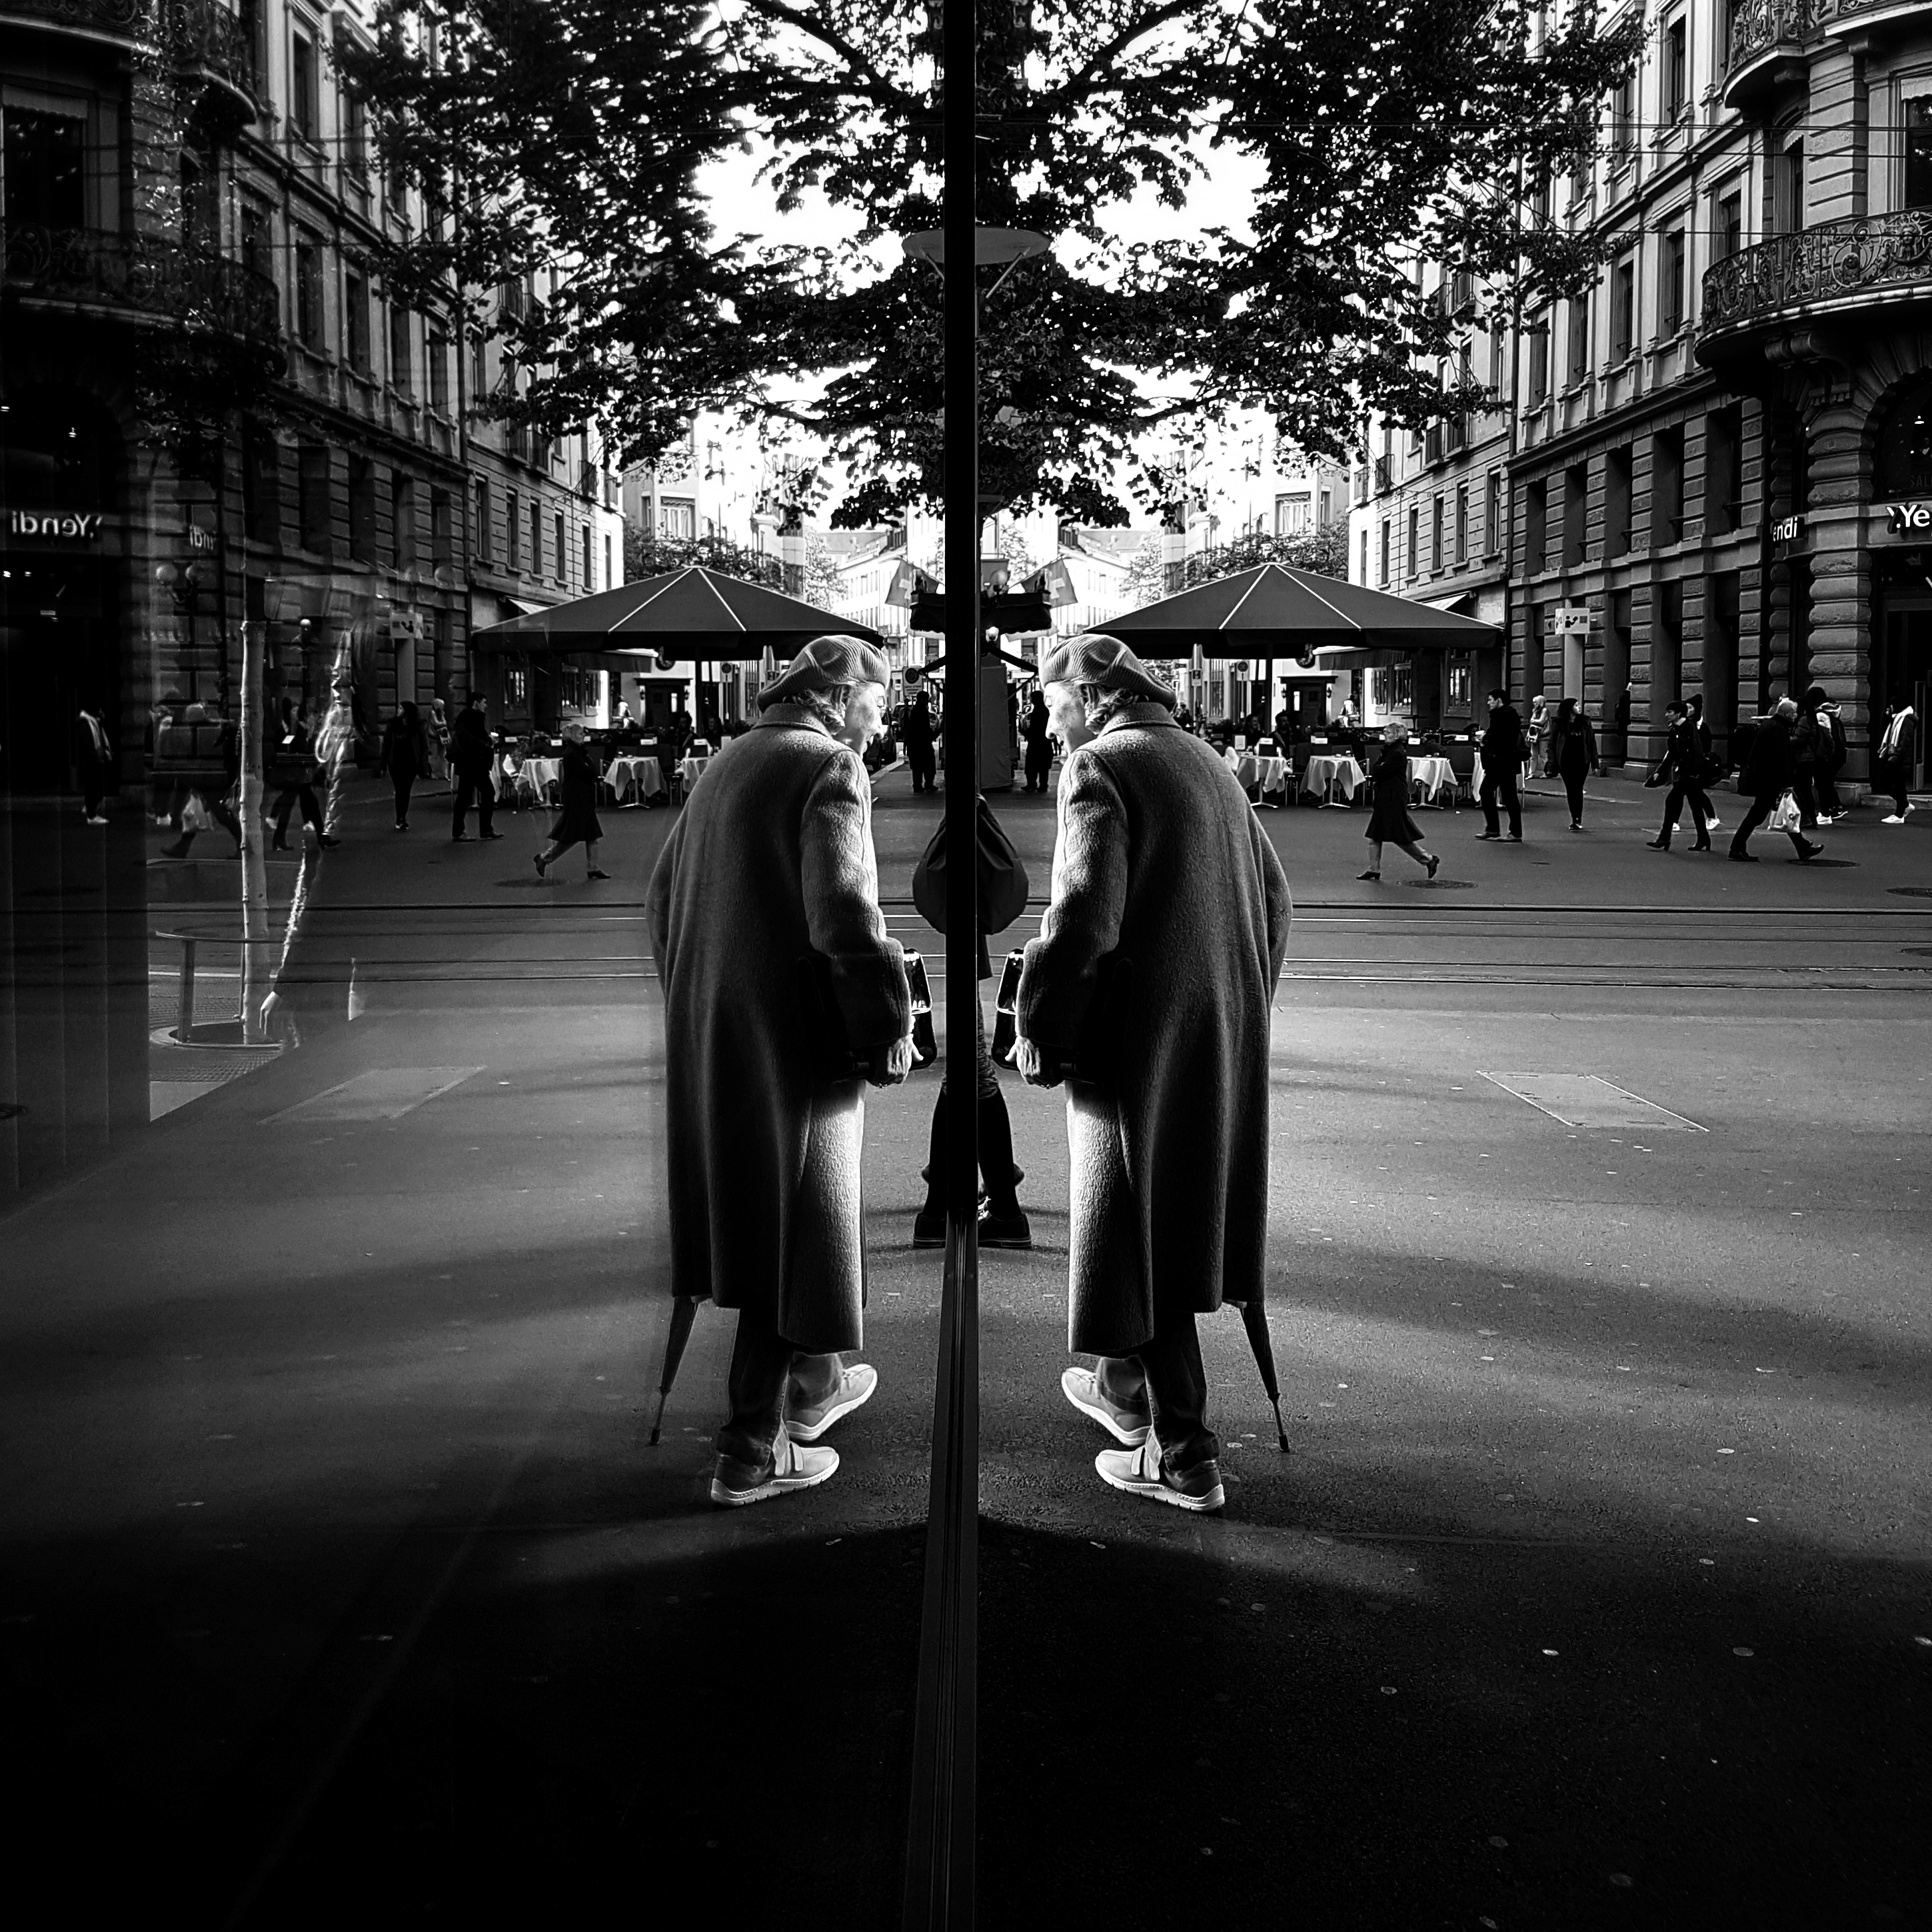
black and white, road, white, street, photography, darkness, black, monochrome, infrastructure, photograph, snapshot, image, shape, monochrome photography, film noir